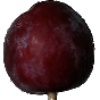
Label: Plum 1